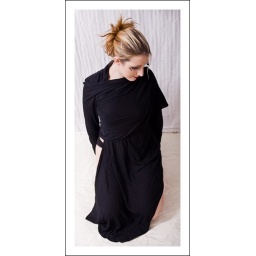
Thinking in black and white